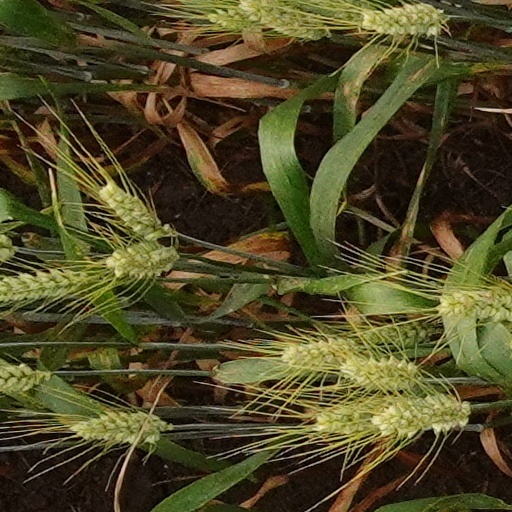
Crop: wheat